Staircase (film)

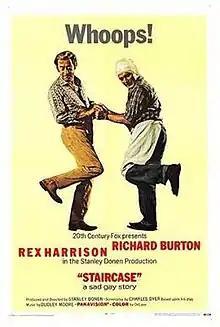
Theatrical release poster

Staircase (also known as L'Escalier) is a 1969 British comedy-drama film directed by Stanley Donen and starring Richard Burton and Rex Harrison. The screenplay was by Charles Dyer, adapted from his 1966 play of the same name.